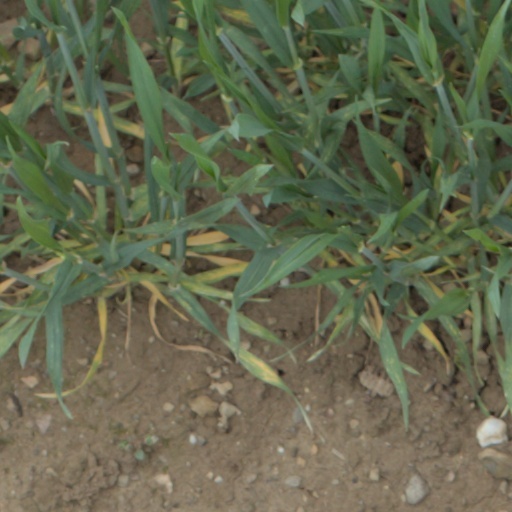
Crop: wheat